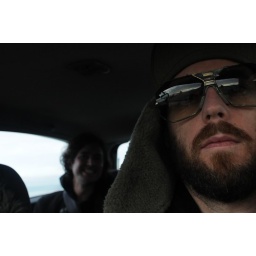
Daif, I found your glasses in the car